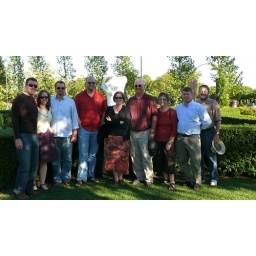
Just up the road from our bed and breakfast in Yountville.